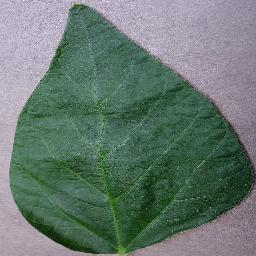
Label: Soybean___healthy